Panic! at the Disco

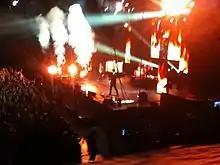
Panic! at the Disco performing in Uncasville, Connecticut at the Mohegan Sun Arena during the Gospel Tour

After the "Vices & Virtues" tour cycle, Urie, Smith, and Weekes began writing and preparing for a fourth album. During the recording of the album, touring guitarist Ian Crawford, who joined the band in 2009 after the departure of Ryan Ross and Jon Walker, left the band citing his desire to make "real, genuine" music. On July 15, 2013, the album was announced as "Too Weird to Live, Too Rare to Die!", with a scheduled release date of October 8, 2013. The first single, "Miss Jackson", was released on July 15, 2013, along with its music video to promote the album. Panic! at the Disco opened for Fall Out Boy on the Save Rock And Roll Arena Tour.